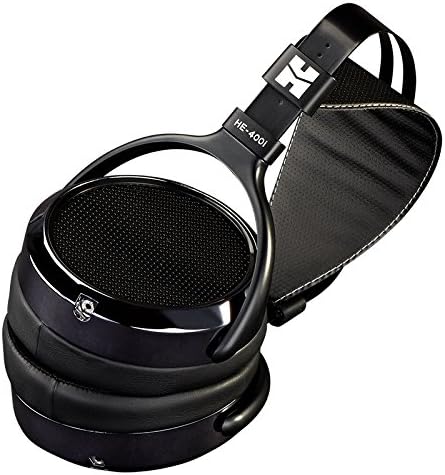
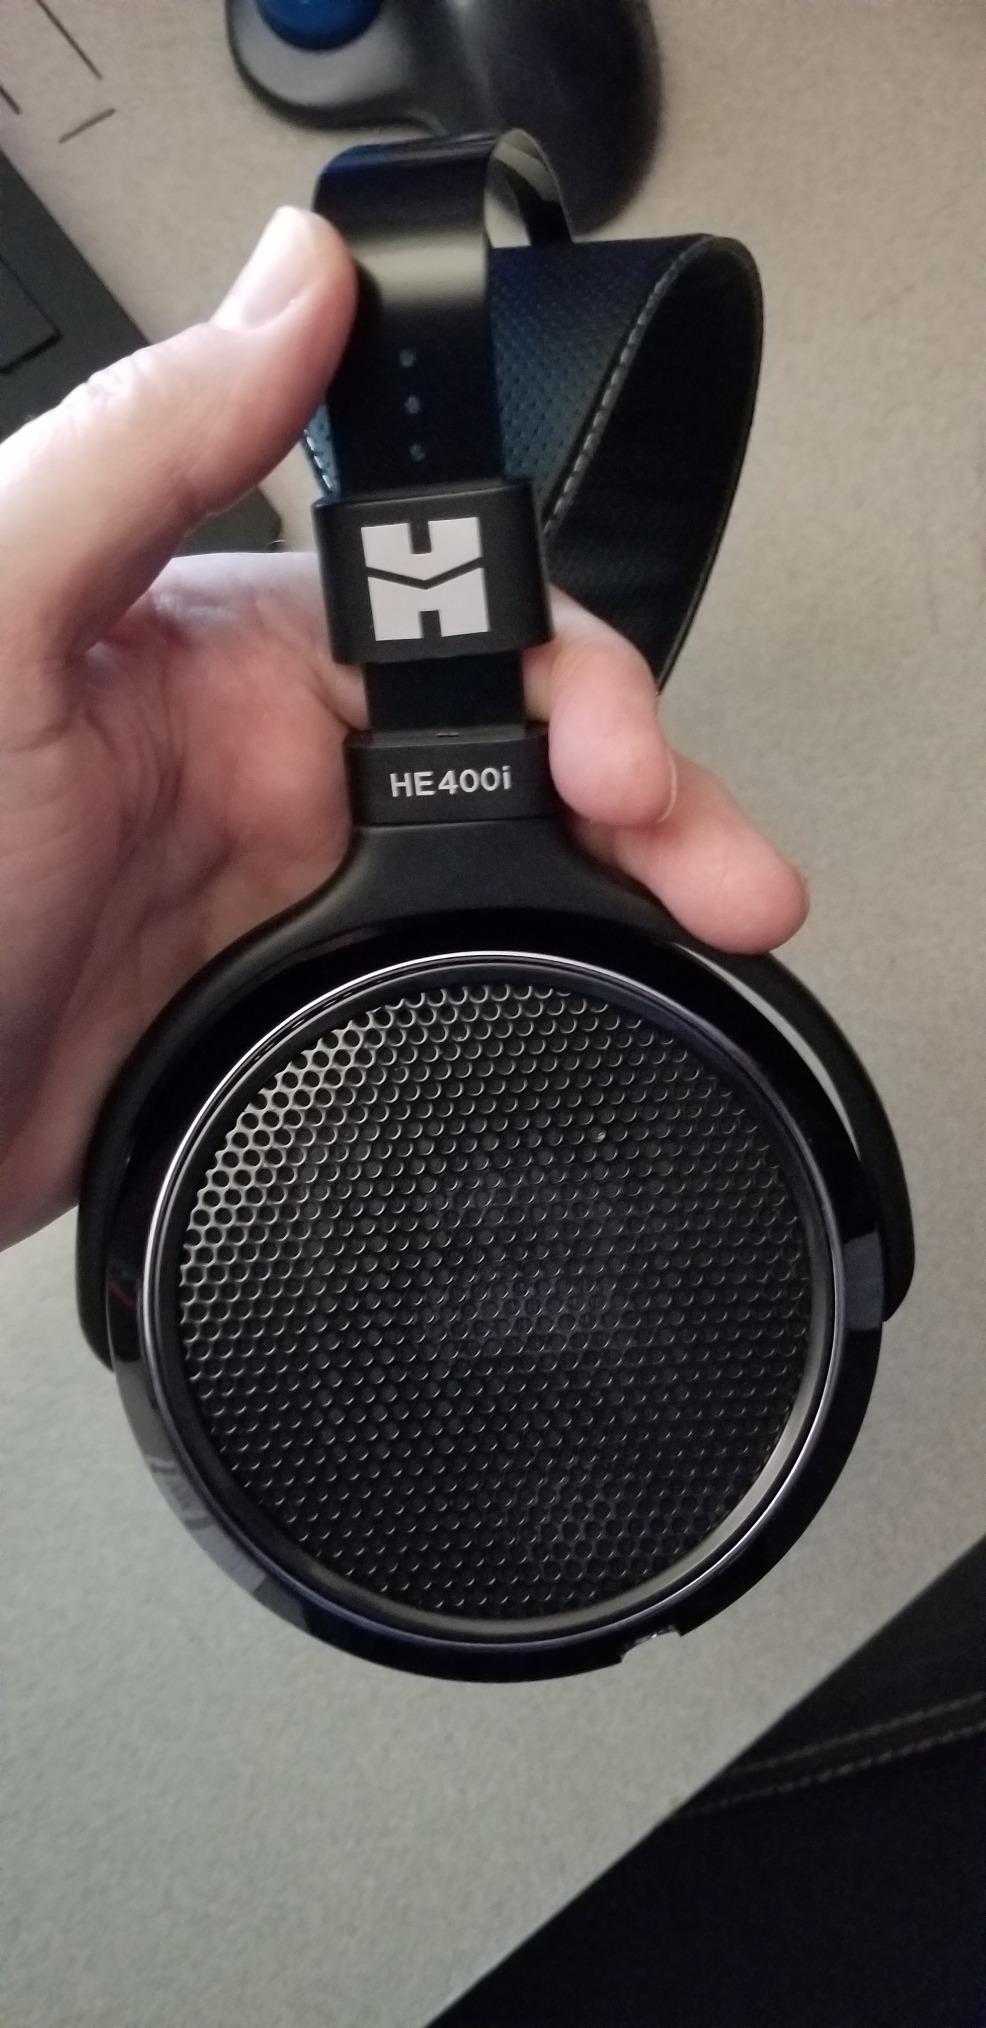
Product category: headphones
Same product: yes